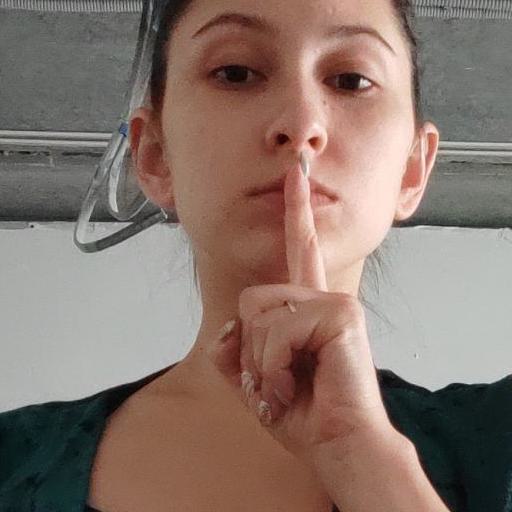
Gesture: mute